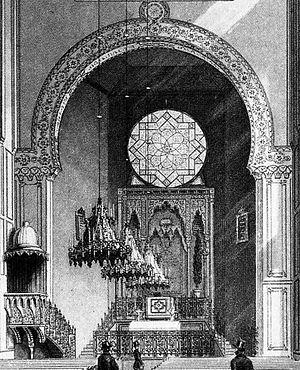
La synagogue communautaire de Leipzig, située à l'ouest de la vieille ville, dans la Gottschedstrasse a été érigée en 1855 et détruite par les nazis lors de la nuit de Cristal du 9 au 10 novembre 1938.